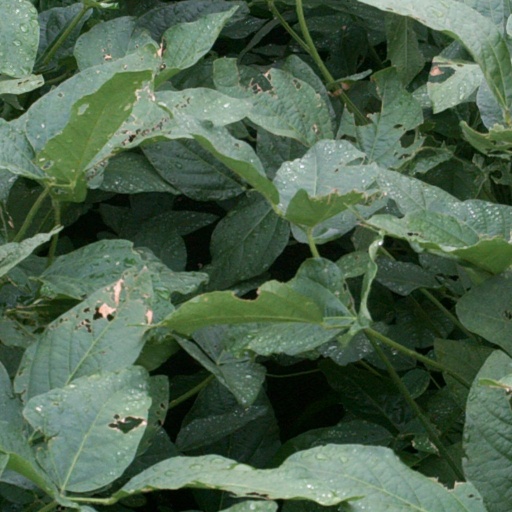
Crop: soybean